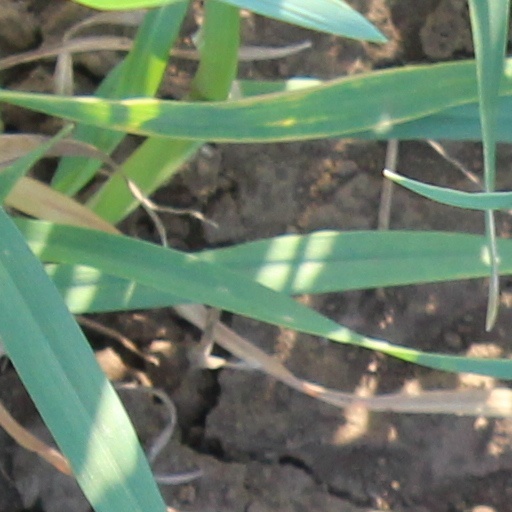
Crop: wheat